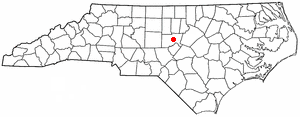
La ville de Pittsboro est le siège du comté de Chatham, situé en Caroline du Nord, aux États-Unis.